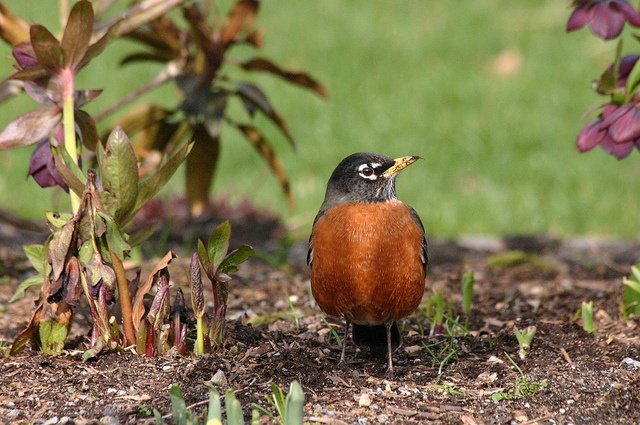
A small orange and black bird standing on a dirt field.
a red breasted bird in the flower bed
A bird with an orange belly looking to its left on the ground.
A bird standing in the dirt looking away .
a close up of a small bird on the ground near some flowers